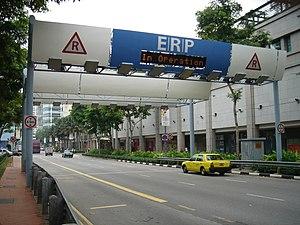
Le péage urbain est un système destiné à limiter la pollution et la congestion automobile de grandes agglomérations en rendant payant l'accès automobile au centre de cette agglomération et en incitant les automobilistes à garer leurs véhicules dans des parkings relais à la périphérie et à emprunter les transports en commun.
Les systèmes de transport intelligents sont les applications des nouvelles technologies de l'information et de la communication au domaine des transports et de sa logistique. On les dit « intelligents » parce que leur développement repose sur des fonctions généralement associées à l'intelligence : capacités sensorielles et de choix, mémoire, communication, traitement de l'information et comportement adaptatif.